Zeca do PT

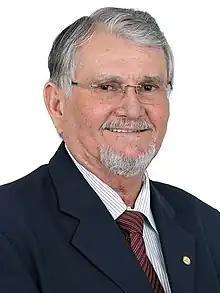
Official photo of Zeca do PT

José Orcírio Miranda dos Santos (born 24 February 1950), better known as Zeca do PT, is a Brazilian banker and politician, affiliated with the Workers' Party (PT). Elected State Deputy of Mato Grosso do Sul by the Workers' Party in 2022. He is a former federal deputy, being a former state deputy and former governor of Mato Grosso do Sul for two terms.